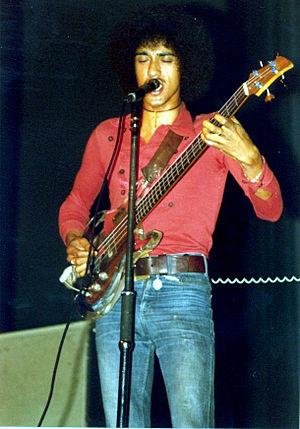
Philip Parris Lynott est un musicien irlandais, chanteur et bassiste du groupe de rock Thin Lizzy.